Embry–Riddle Aeronautical University, Daytona Beach

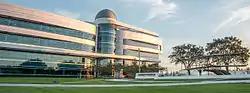
College of Arts and Sciences and the Embry Riddle Observatory

The 140,000-square-foot College of Arts & Sciences building is a diverse learning community comprising five academic departments — Human Factors & Behavioral Neurobiology, Humanities & Communication, Mathematics, Physical Sciences, and Security Studies & International Affairs. The Observatory has the largest telescope in the state of Florida. It is on a free standing 164,313 pound steel structure, that holds up the 18,000 pound telescope.